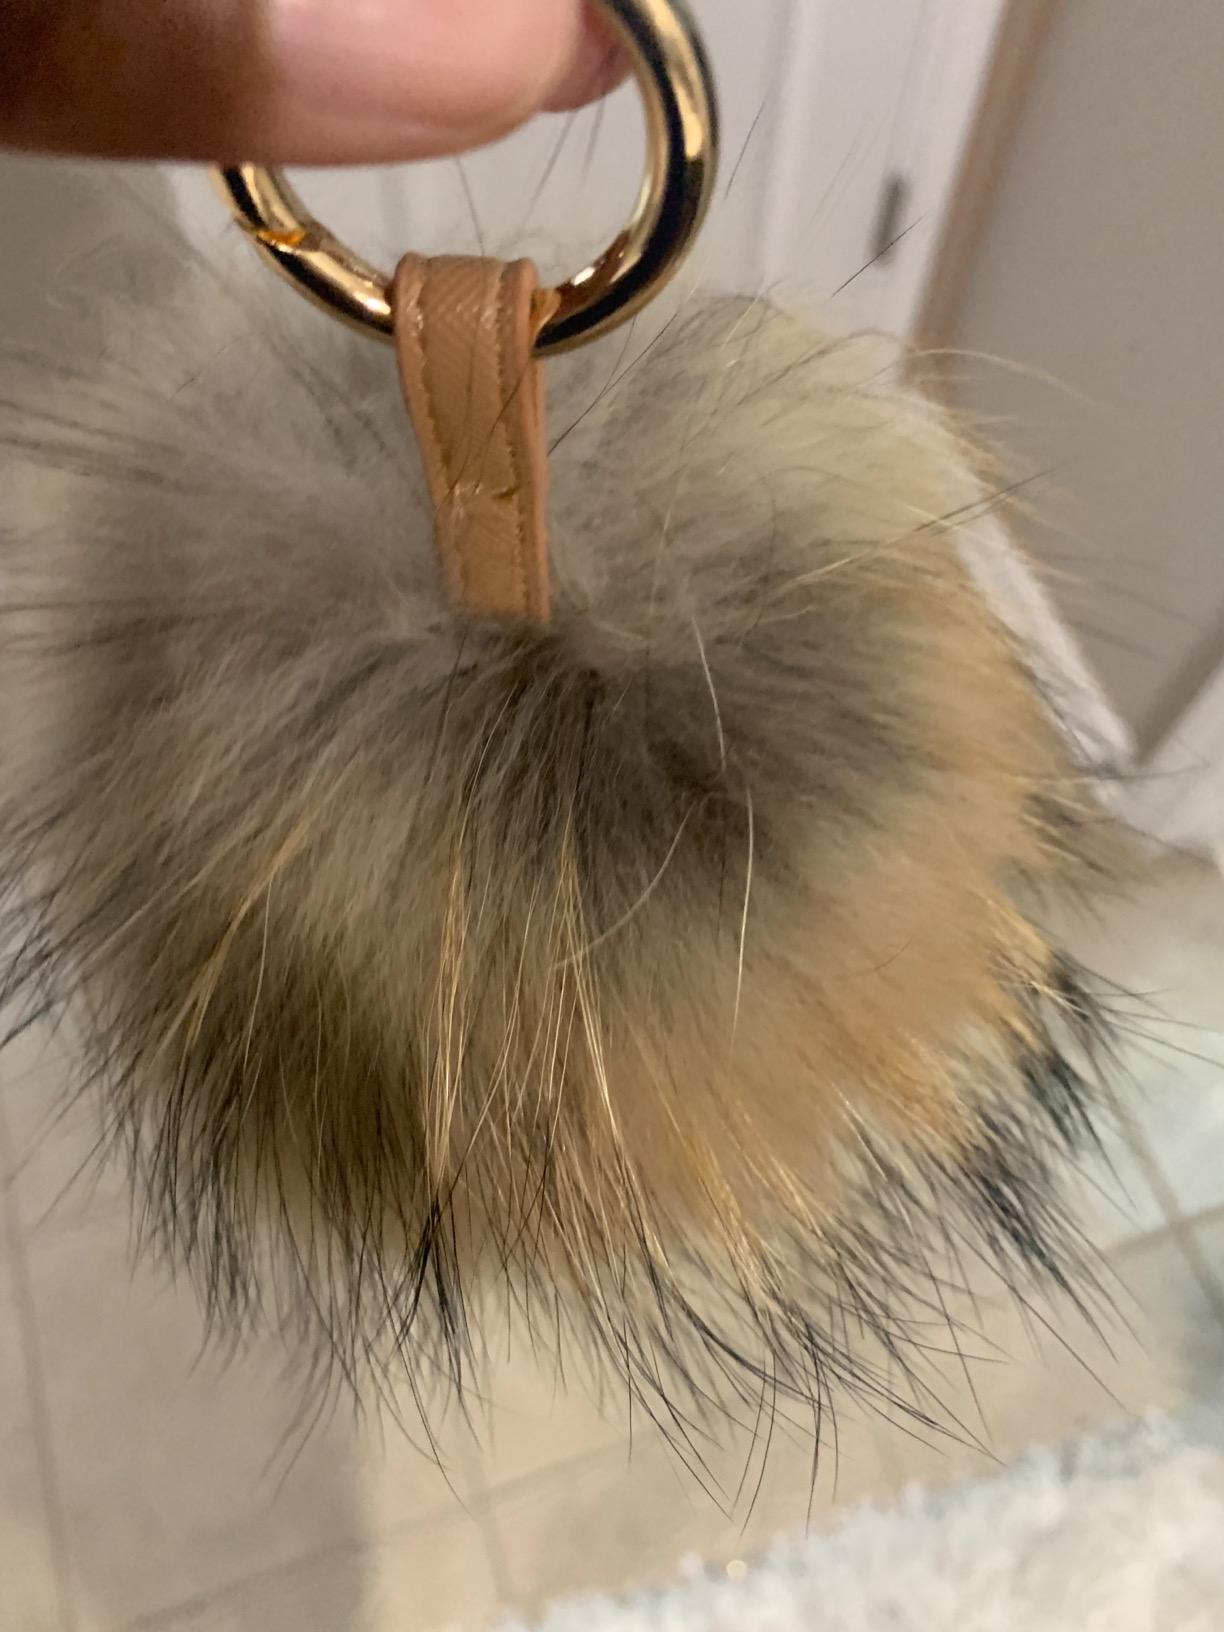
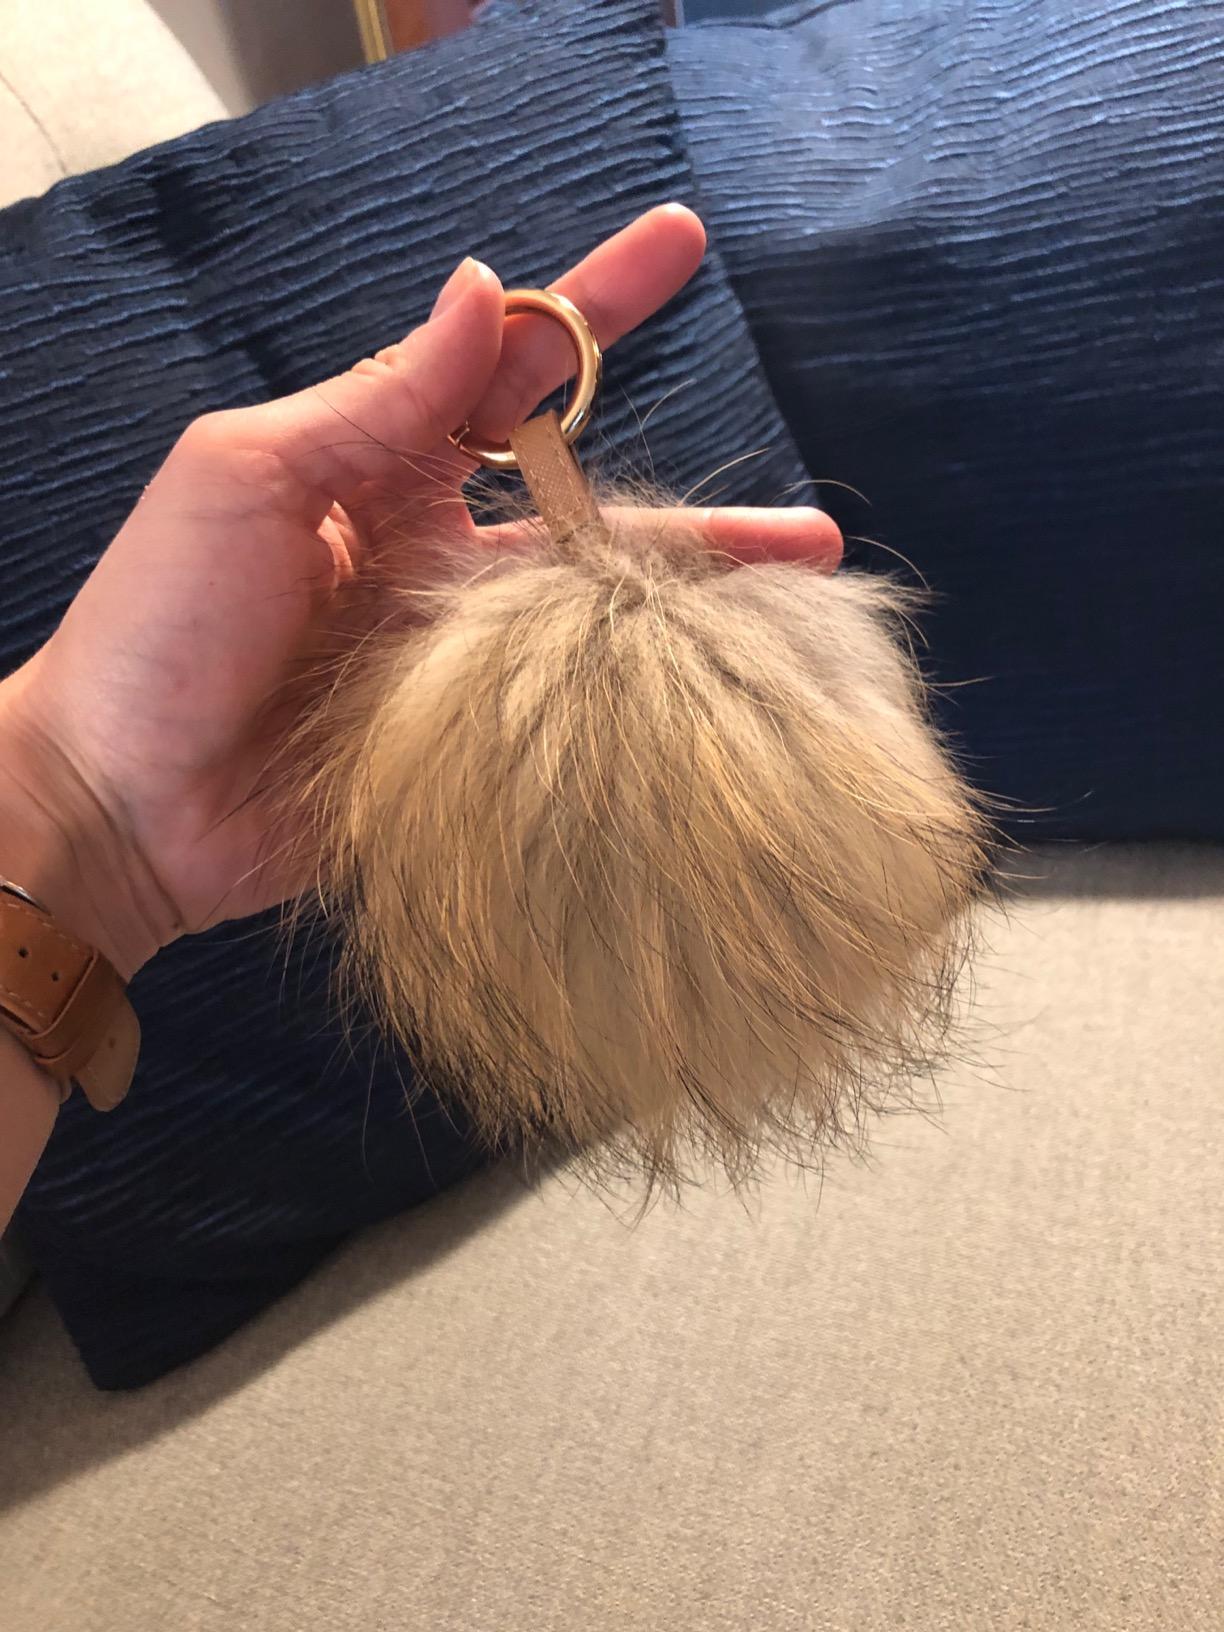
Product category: accessories_keychain
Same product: yes